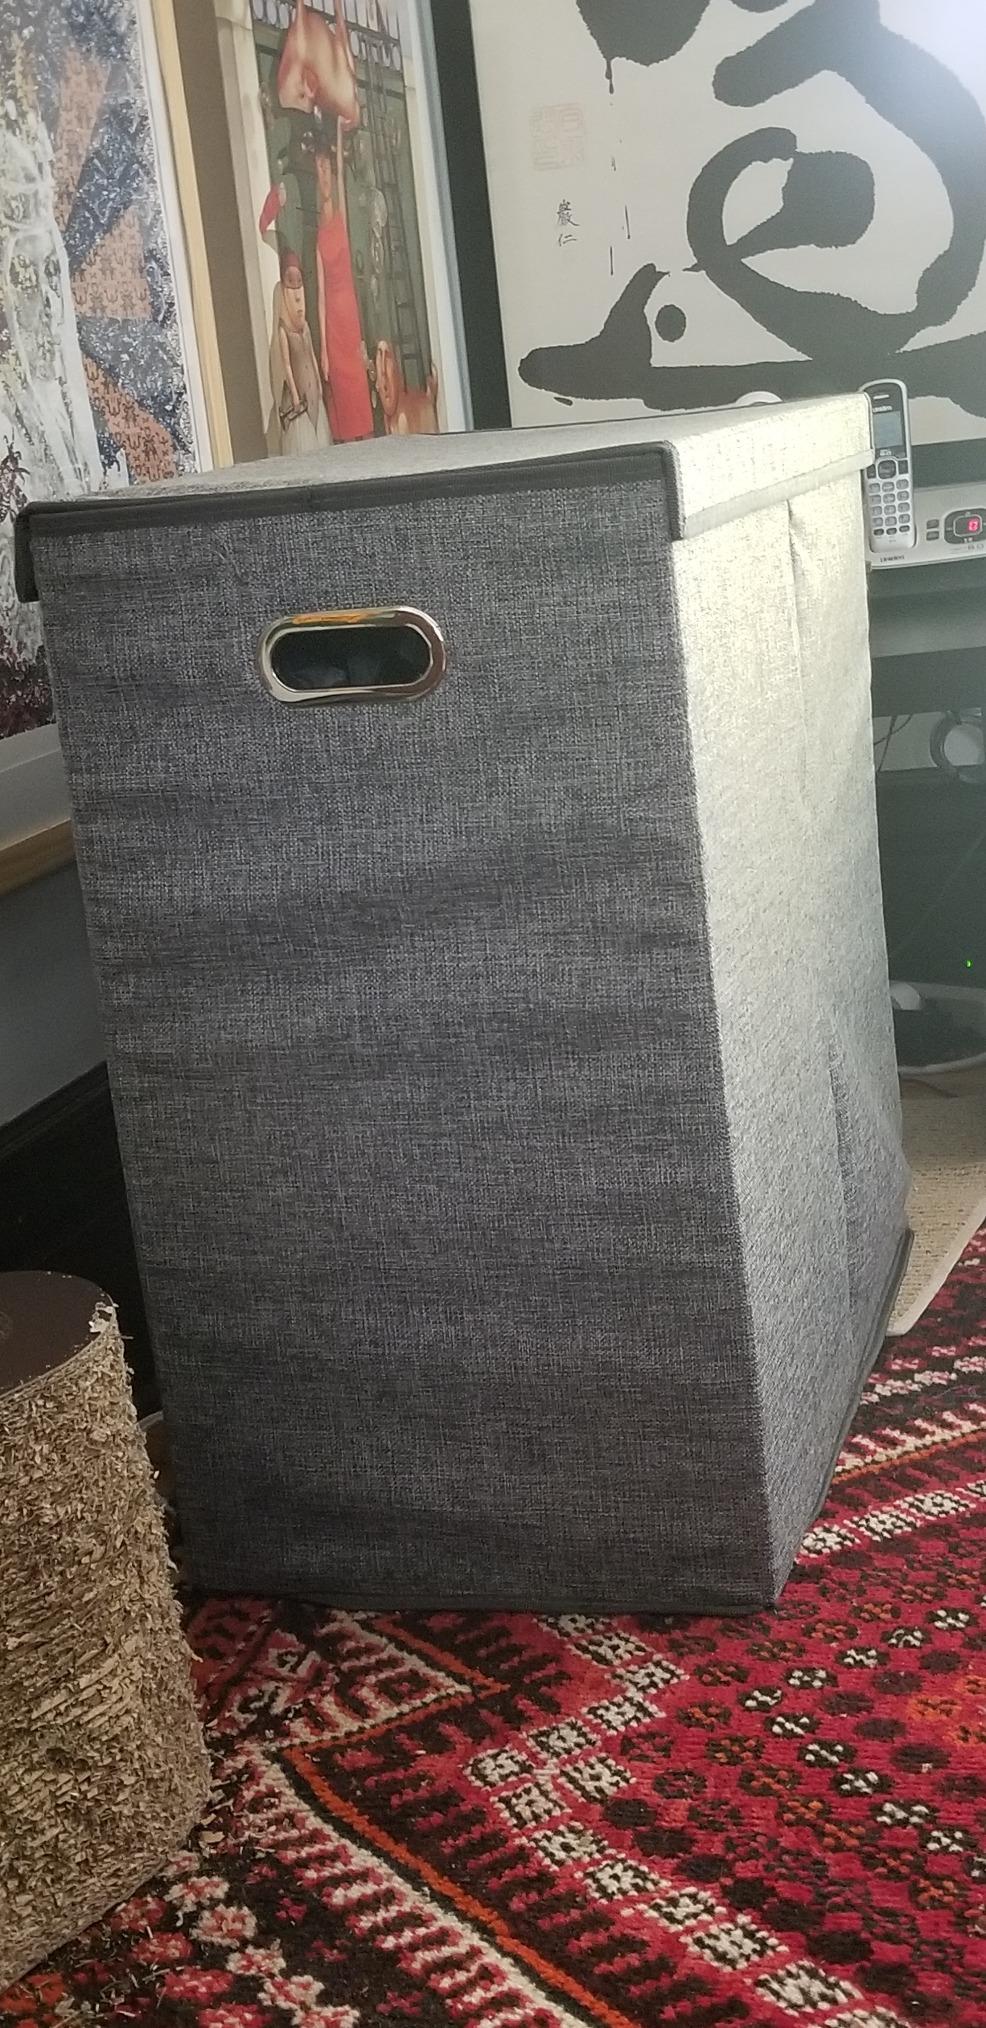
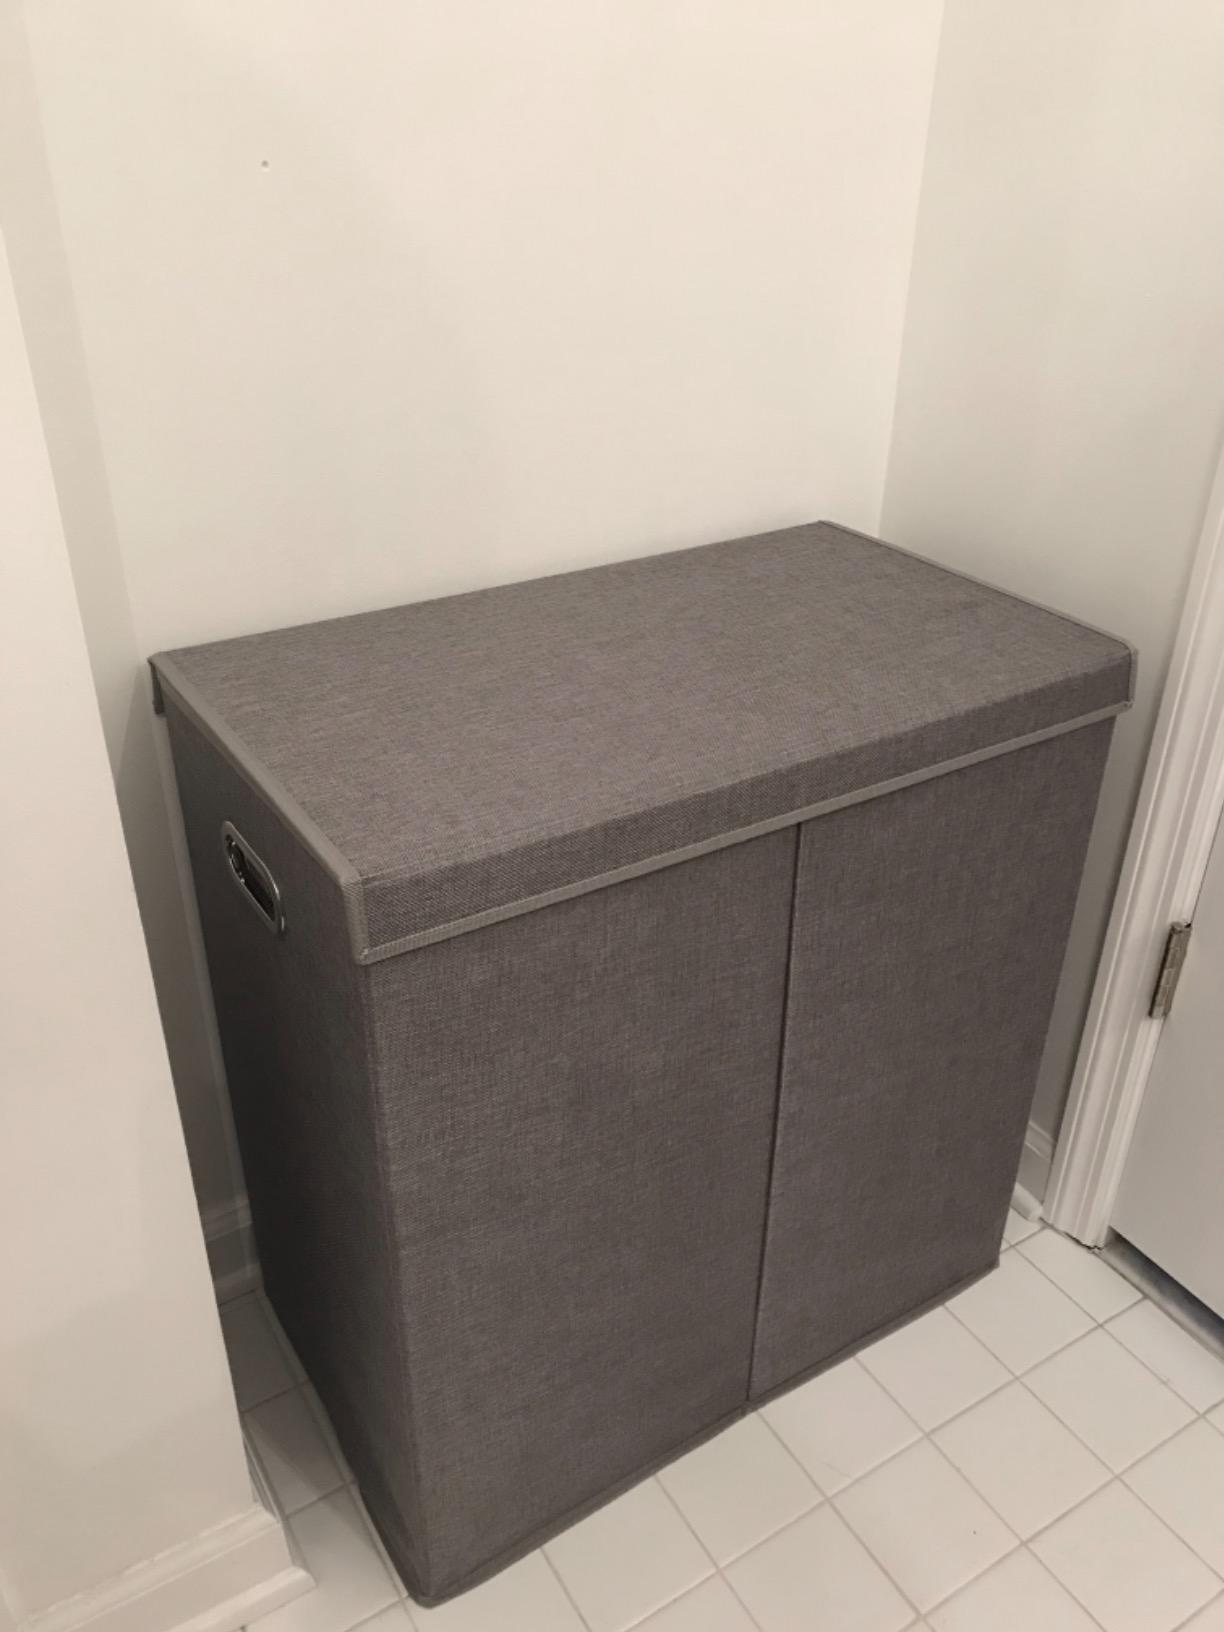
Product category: items_hamper
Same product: yes